Daniel Sedin

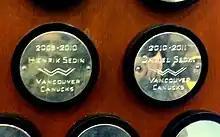
Daniel's plaque (right) on the Art Ross Trophy, beside Henrik's (left)

On 22 June, a week after the Canucks' game 7 loss, Daniel was in attendance for the NHL Awards show in Las Vegas, having been nominated for the Hart Memorial Trophy as the NHL's most valuable player, the Ted Lindsay Award as the NHL's most outstanding player and the NHL Foundation Player Award for his and Henrik's work in the Vancouver community. Daniel won the Lindsay Award over forwards Steven Stamkos of the Tampa Bay Lightning and Corey Perry of the Anaheim Ducks, respectively. In Hart Trophy voting, he finished as the first runner-up to Perry with 51 first-place ballots and 960 voting points total (16 and 83 fewer than Perry, respectively). Daniel and Henrik also lost the NHL Foundation Award to Los Angeles Kings captain forward Dustin Brown. After being named to the NHL's second All-Star team the previous year, Daniel received First Team honours with Henrik for the 2010–11 season. Returning to Sweden in the 2011 off-season, Daniel and Henrik were co-recipients of the Victoria Scholarship, as the country's athletes of the year. They became the third and fourth ice hockey players to receive the award, after Stefan Persson in 1980 and Peter Forsberg in 1994. Henrik and Daniel were presented the award, commemorated with glass plates, on 14 July, in the city of Borgholm.